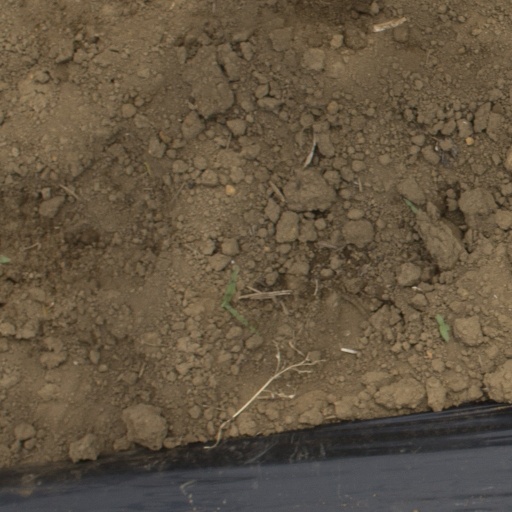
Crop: Jerusalem artichoke